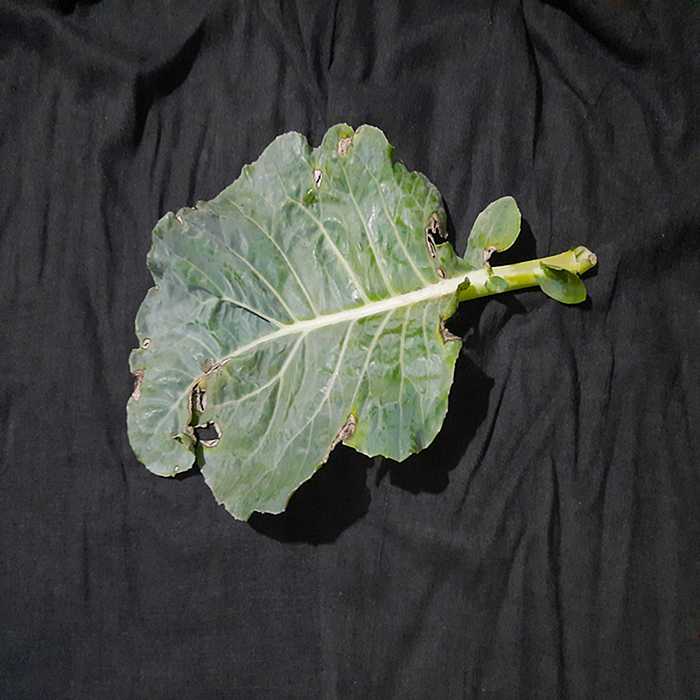
Plant: Cauliflower
Label: Downy mildew